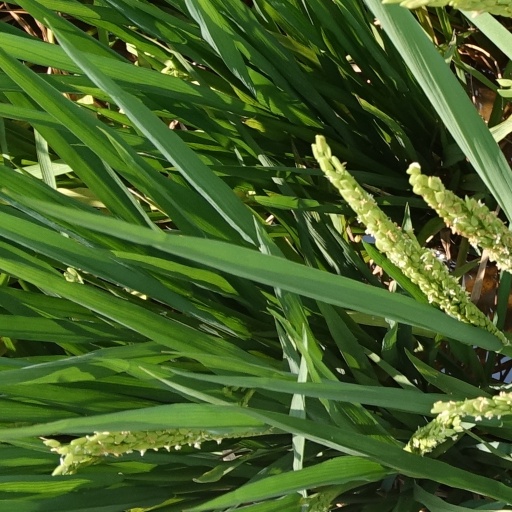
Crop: rice